French ship Vengeur du Peuple

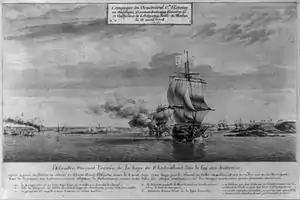
"Arrival of d'Estaing's squadron at Newport" on 8 August. Engraving by Pierre Ozanne.

The French squadron arrived unopposed off New York City on 8 July. British forces there amounted to a squadron of nine smaller ships of the line and two frigates under Admiral Lord Howe; in order to avoid battle with the more numerous and powerful French ships, Howe retreated under the protection of the strong defences of New York. D'Estaing wished to press the attack, but his pilots advised that the harbour was too shallow for his ships, so the squadron spent two weeks at anchor blockading Howe, resupplying and conferring with the American government. On 22 July, he departed for Newport to join the American Revolutionaries, where he arrived on 28 July and anchored his fleet outside the harbour to better coordinate his attack with that of the Revolutionary land forces. "Marseillois" anchored in front of the main channel with most of the fleet, while "Fantasque", "Sagittaire" and the frigates blockaded the Sakonnet River, and "Protecteur" and "Provence" blocked the Connecticut River.